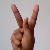
The image shows a hand gesture representing the letter 'K' in Indian Sign Language.